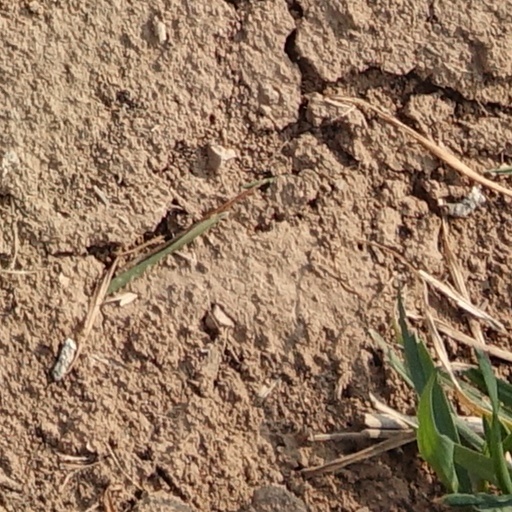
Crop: wheat